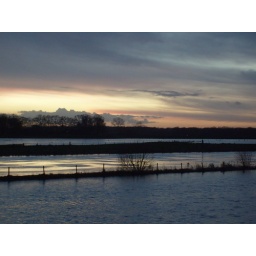
High water level in the river